Sean Collier Memorial

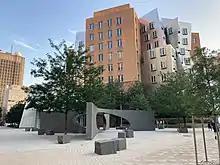
View of memorial from Vassar Street, with Stata Center in background (2021)

The memorial consists of 32 massive granite blocks precision-shaped under computer numerical control, and fitted together into a shallow open domed arch with 5 radial support wings splayed out like fingers of an open hand. This shape is a reference to the MIT motto "Mens et Manus" (Mind and Hand), and to Collier's spirit of helpfulness. The granite material honors Collier's love of hiking through the nearby White Mountains (New Hampshire) with the MIT Outing Club (MITOC).